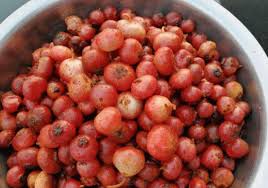
Waste category: biological